Space Shuttle Challenger disaster

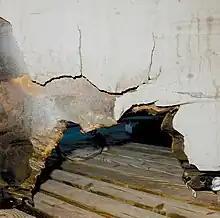
The field joint of a solid rocket booster on the deck of a ship with a large hole in it

The debris from the SRBs was widely distributed due to the detonation of their linear shaped charges. The identification of SRB material was primarily conducted by crewed submarines and submersibles. The vehicles were dispatched to investigate potential debris located during the search phase. Surface ships lifted the SRB debris with the help of technical divers and underwater remotely operated vehicles to attach the necessary slings to raise the debris with cranes. The solid propellant in the SRBs posed a risk, as it became more volatile after being submerged. Recovered portions of the SRBs were kept wet during recovery, and their unused propellant was ignited once they were brought ashore. The failed joint on the right SRB was first located on sonar on March1. Subsequent dives to by the submarine on April5 and the SEA-LINK I submersible on April12 confirmed that it was the damaged field joint, and it was successfully recovered on April13. Of the of both SRB shells, was recovered, another was found but not recovered, and was never found.